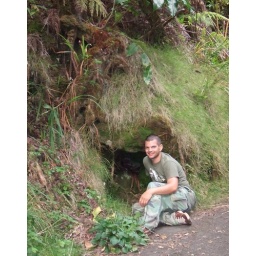
The Boy checks to see who's home in this grassy hole, on the forest floor.